Thomas E. Creek

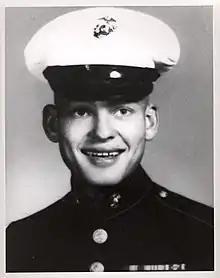
Thomas E. Creek, Medal of Honor recipient

Thomas Elbert Creek (April 7, 1950 – February 13, 1969) was a United States Marine who posthumously received the Medal of Honor for heroism during February 1969 in Vietnam.